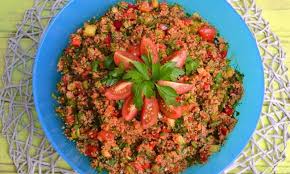
Yemek: kisir